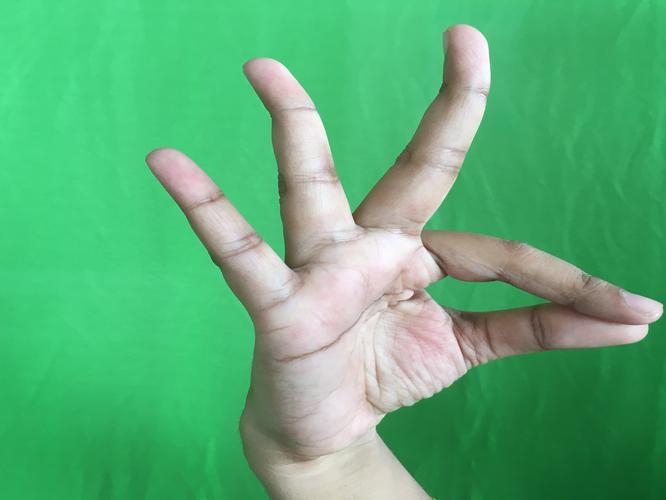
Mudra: Hamsasyam
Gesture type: single_hand